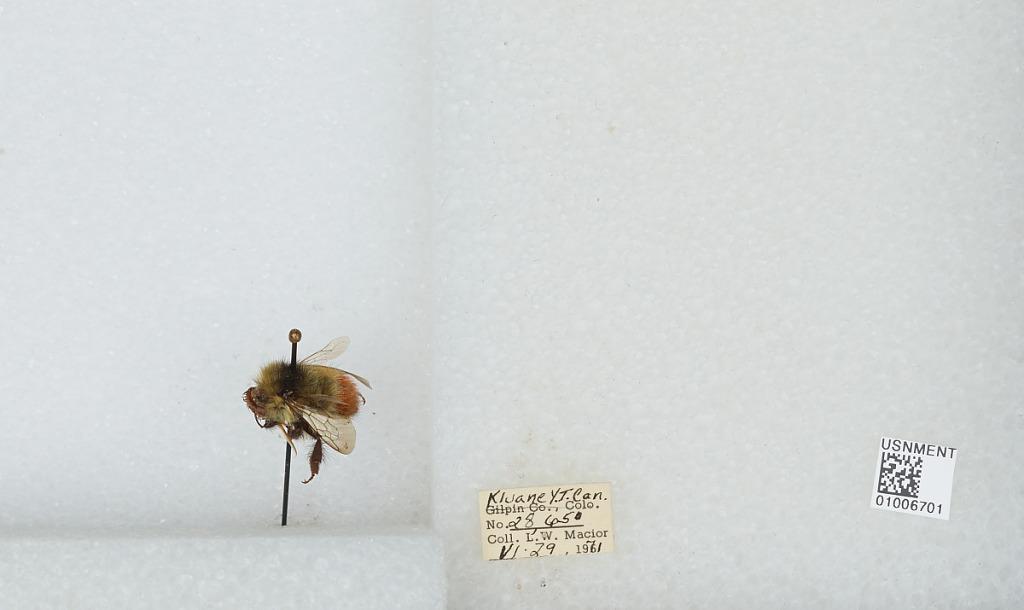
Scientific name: Bombus (Pyrobombus) flavifrons Cresson
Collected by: L. Macior
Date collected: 1971-6-29
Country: Canada
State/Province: Yukon Territory
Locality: Kluane
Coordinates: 60.75, -139.5